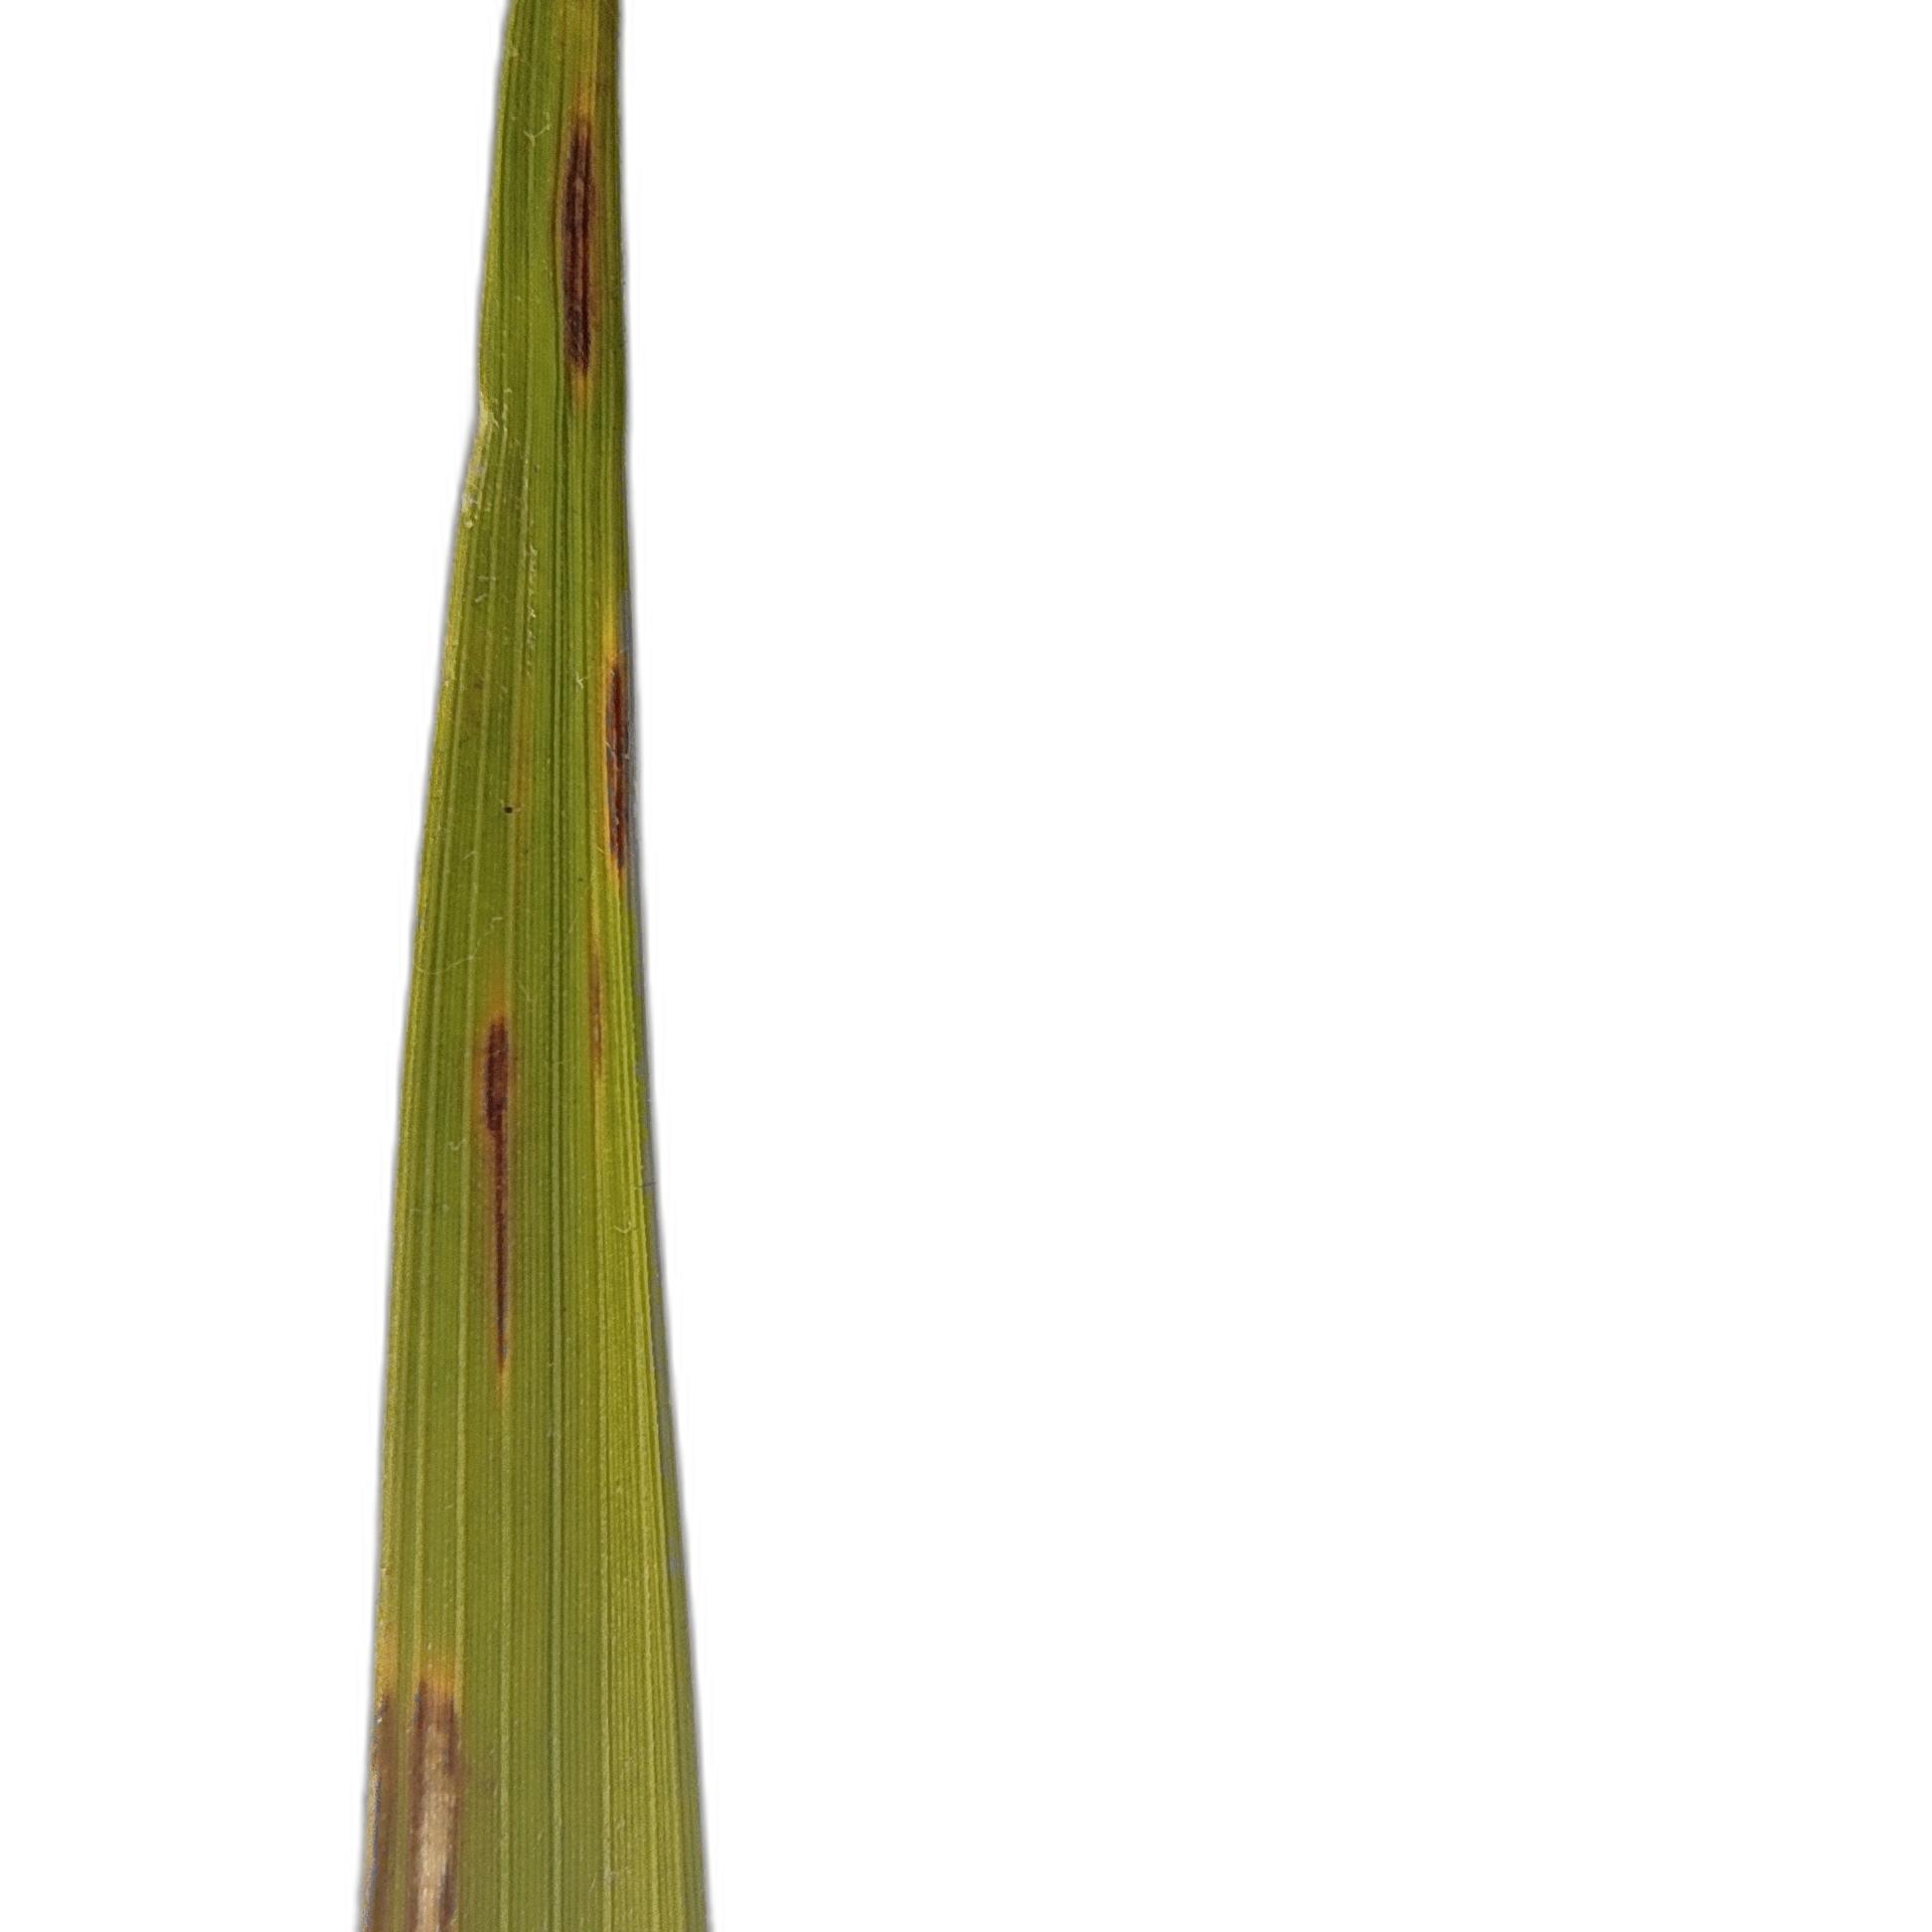
Label: Rice Blast